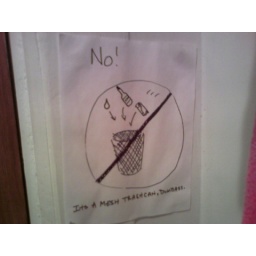
sign in chad's bathroom